Recovery of the Holy Land

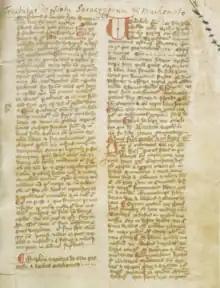
The first piece of written advice in response to a request: William of Tripoli's "De statu saracenorum" (here in the Courtenay Compendium)

The theme of recovery of the Holy Land was a genre in High–Late Medieval Christian literature about the Crusades.